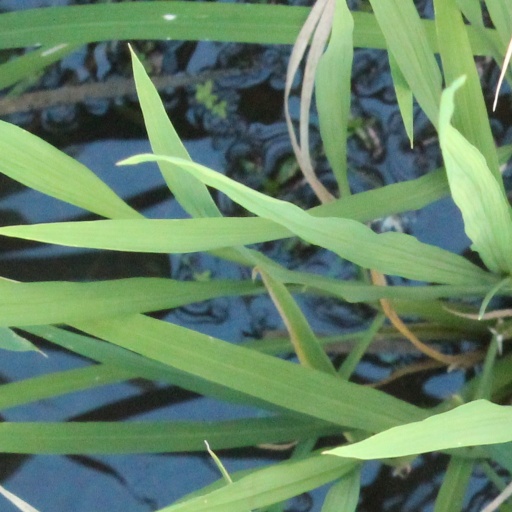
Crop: rice